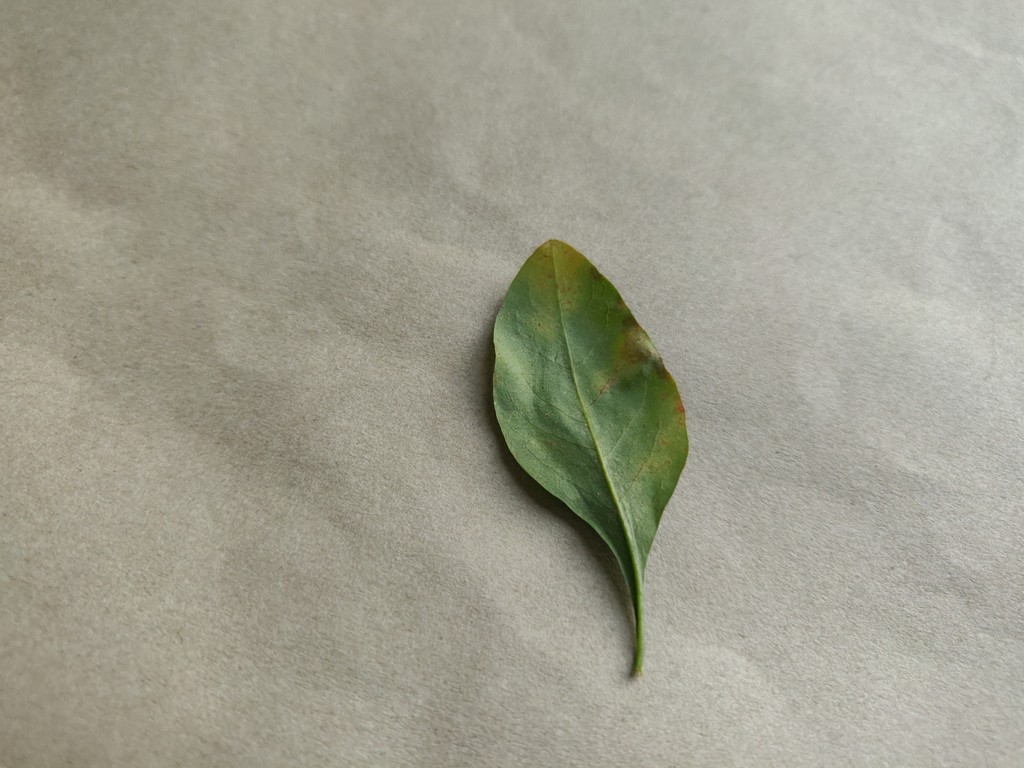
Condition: Unhealthy
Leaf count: single
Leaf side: back